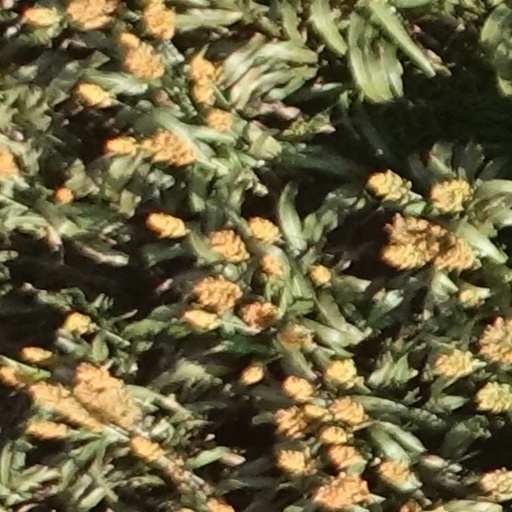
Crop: sorghum